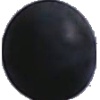
Label: Grape Blue 1